Surau

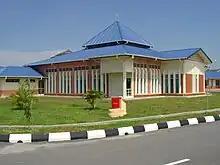
A modern surau in Kedah, Malaysia

A surau is an Islamic assembly building in some regions of Sumatra and the Malay Peninsula, used for worship and religious instruction. Generally smaller physical structures, their ritual functions are similar to those of a mosque, they admit men and women, and they are used more for religious instruction and festive prayers. Surau mostly depend on grassroots support and funding and can be compared to the Arab zawiya. In the Minangkabau society of West Sumatra, Indonesia, they are built on high posts and maintain pre-Islamic traditions of a men's house.